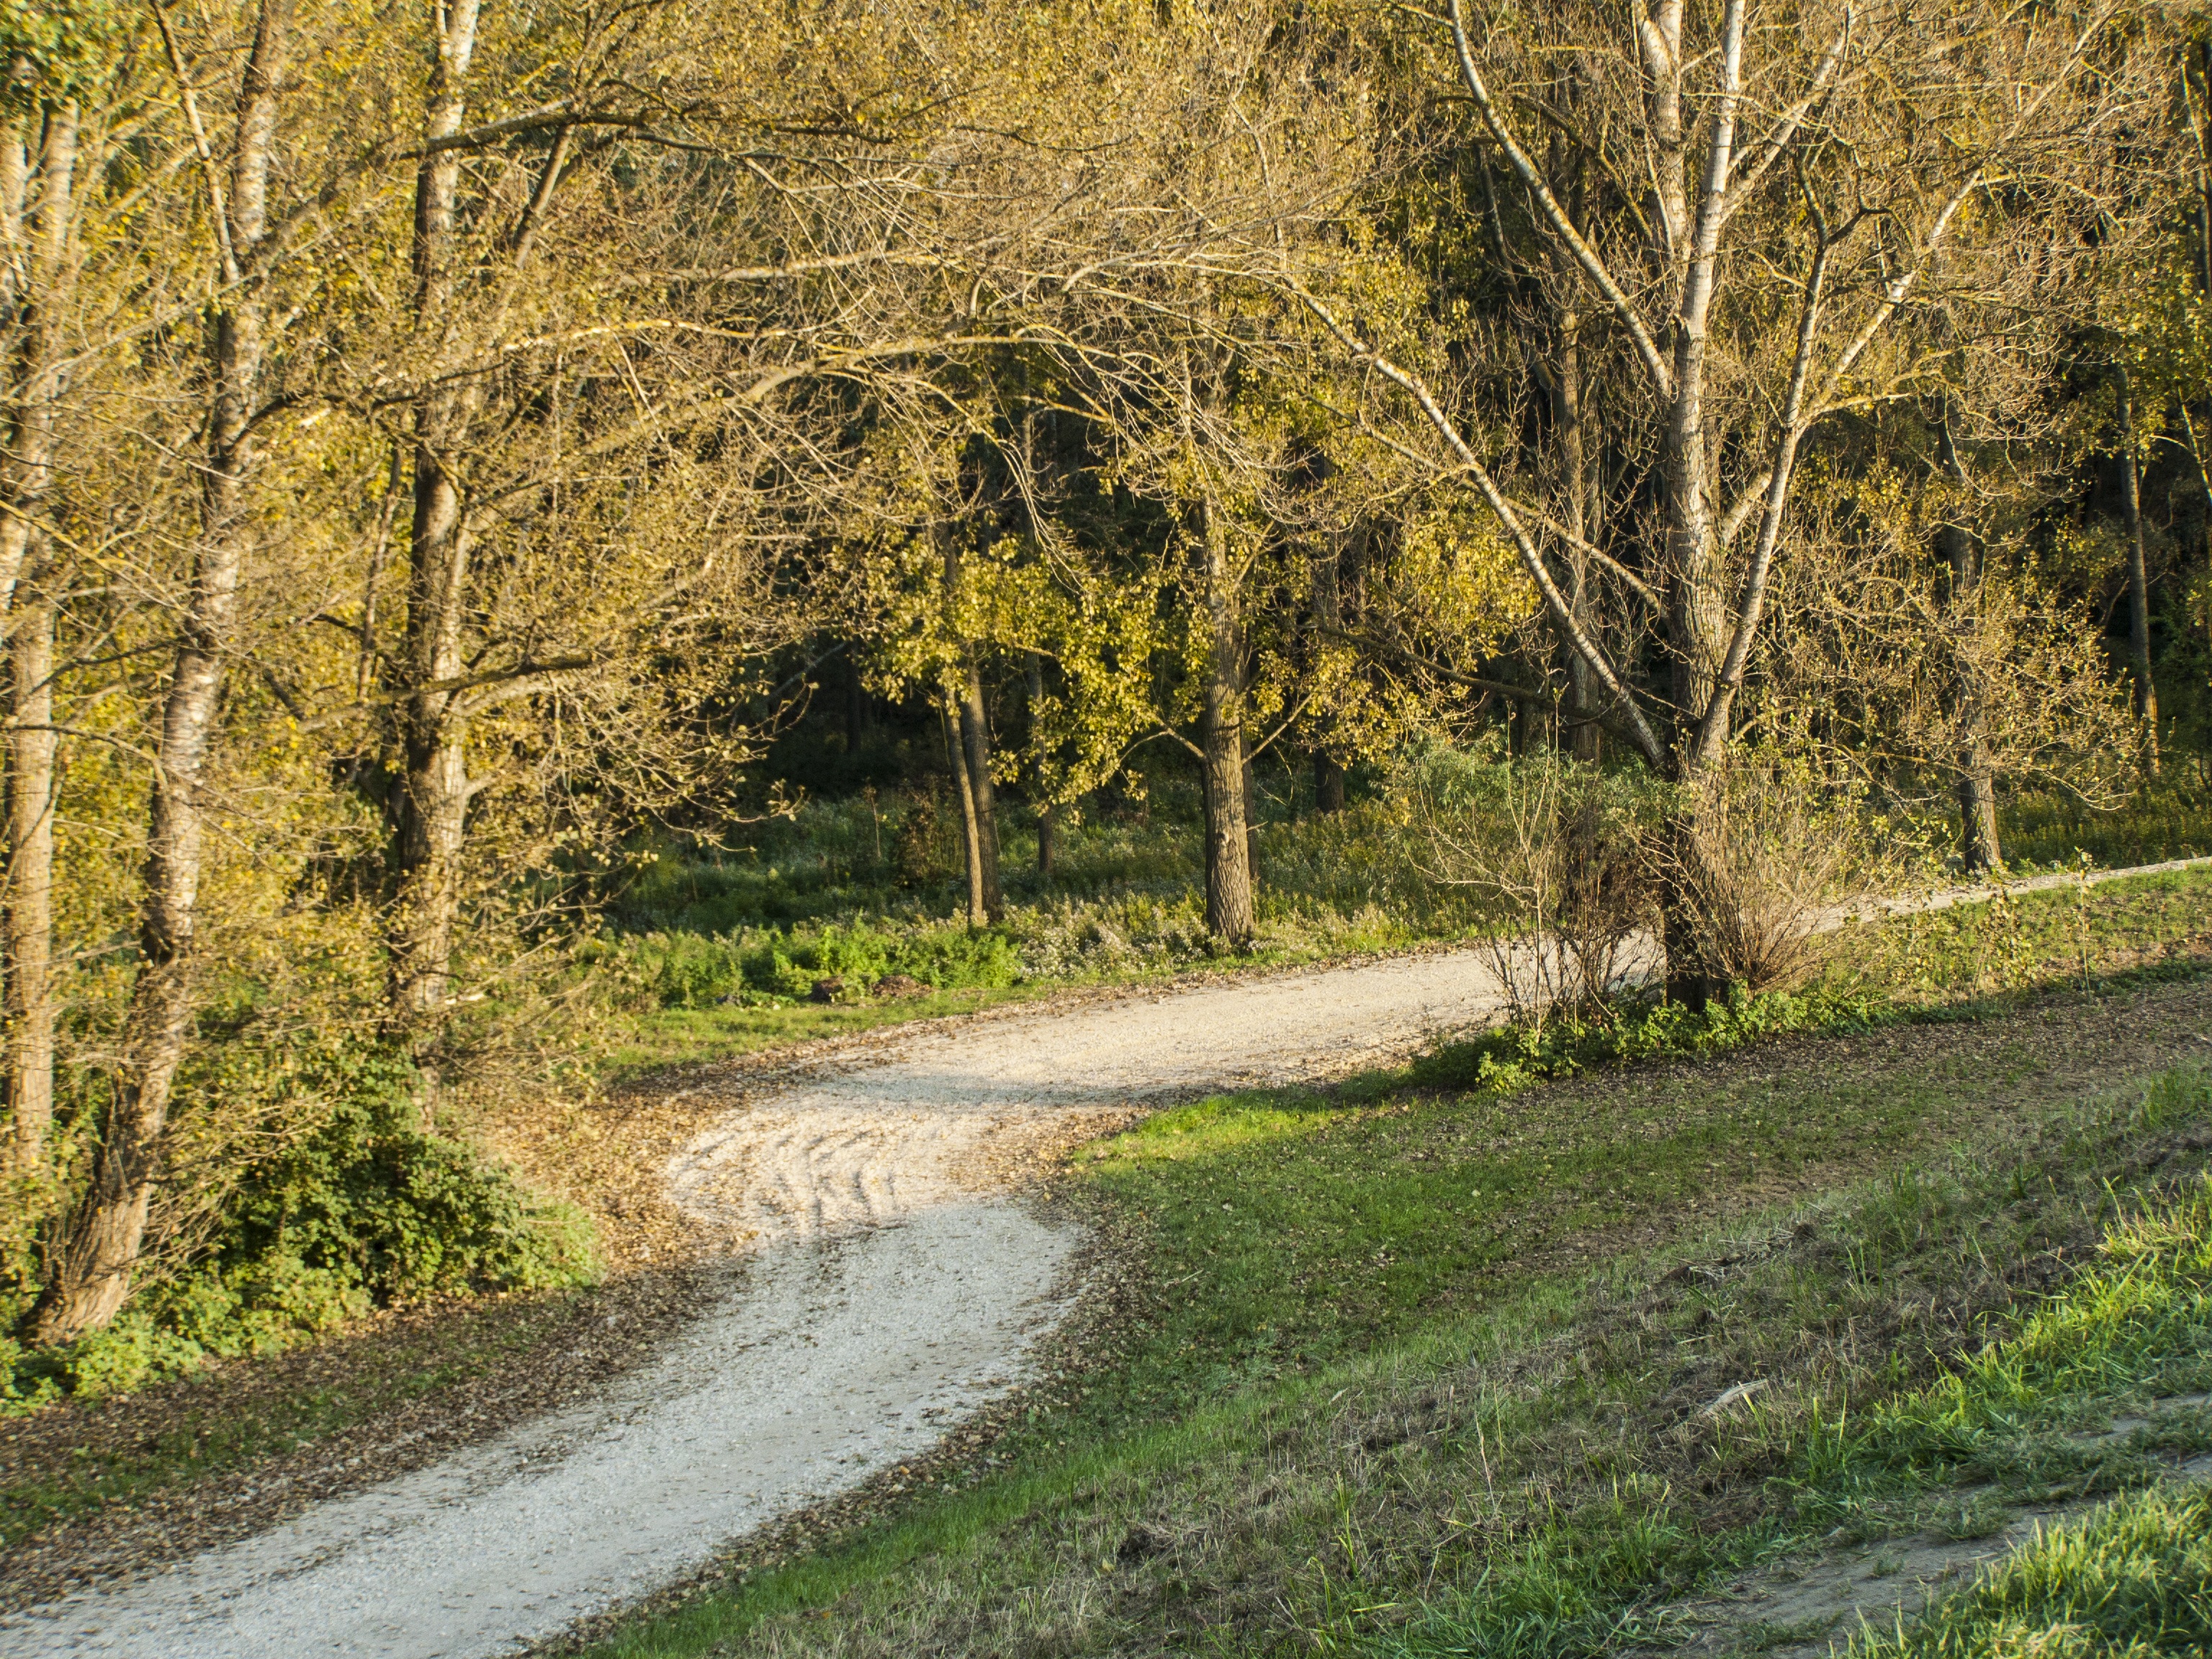
landscape, tree, nature, forest, grass, plant, road, trail, meadow, leaf, autumn, yellow, season, waterway, trees, shrub, woodland, habitat, ecosystem, forest road, rural area, natural environment, woody plant